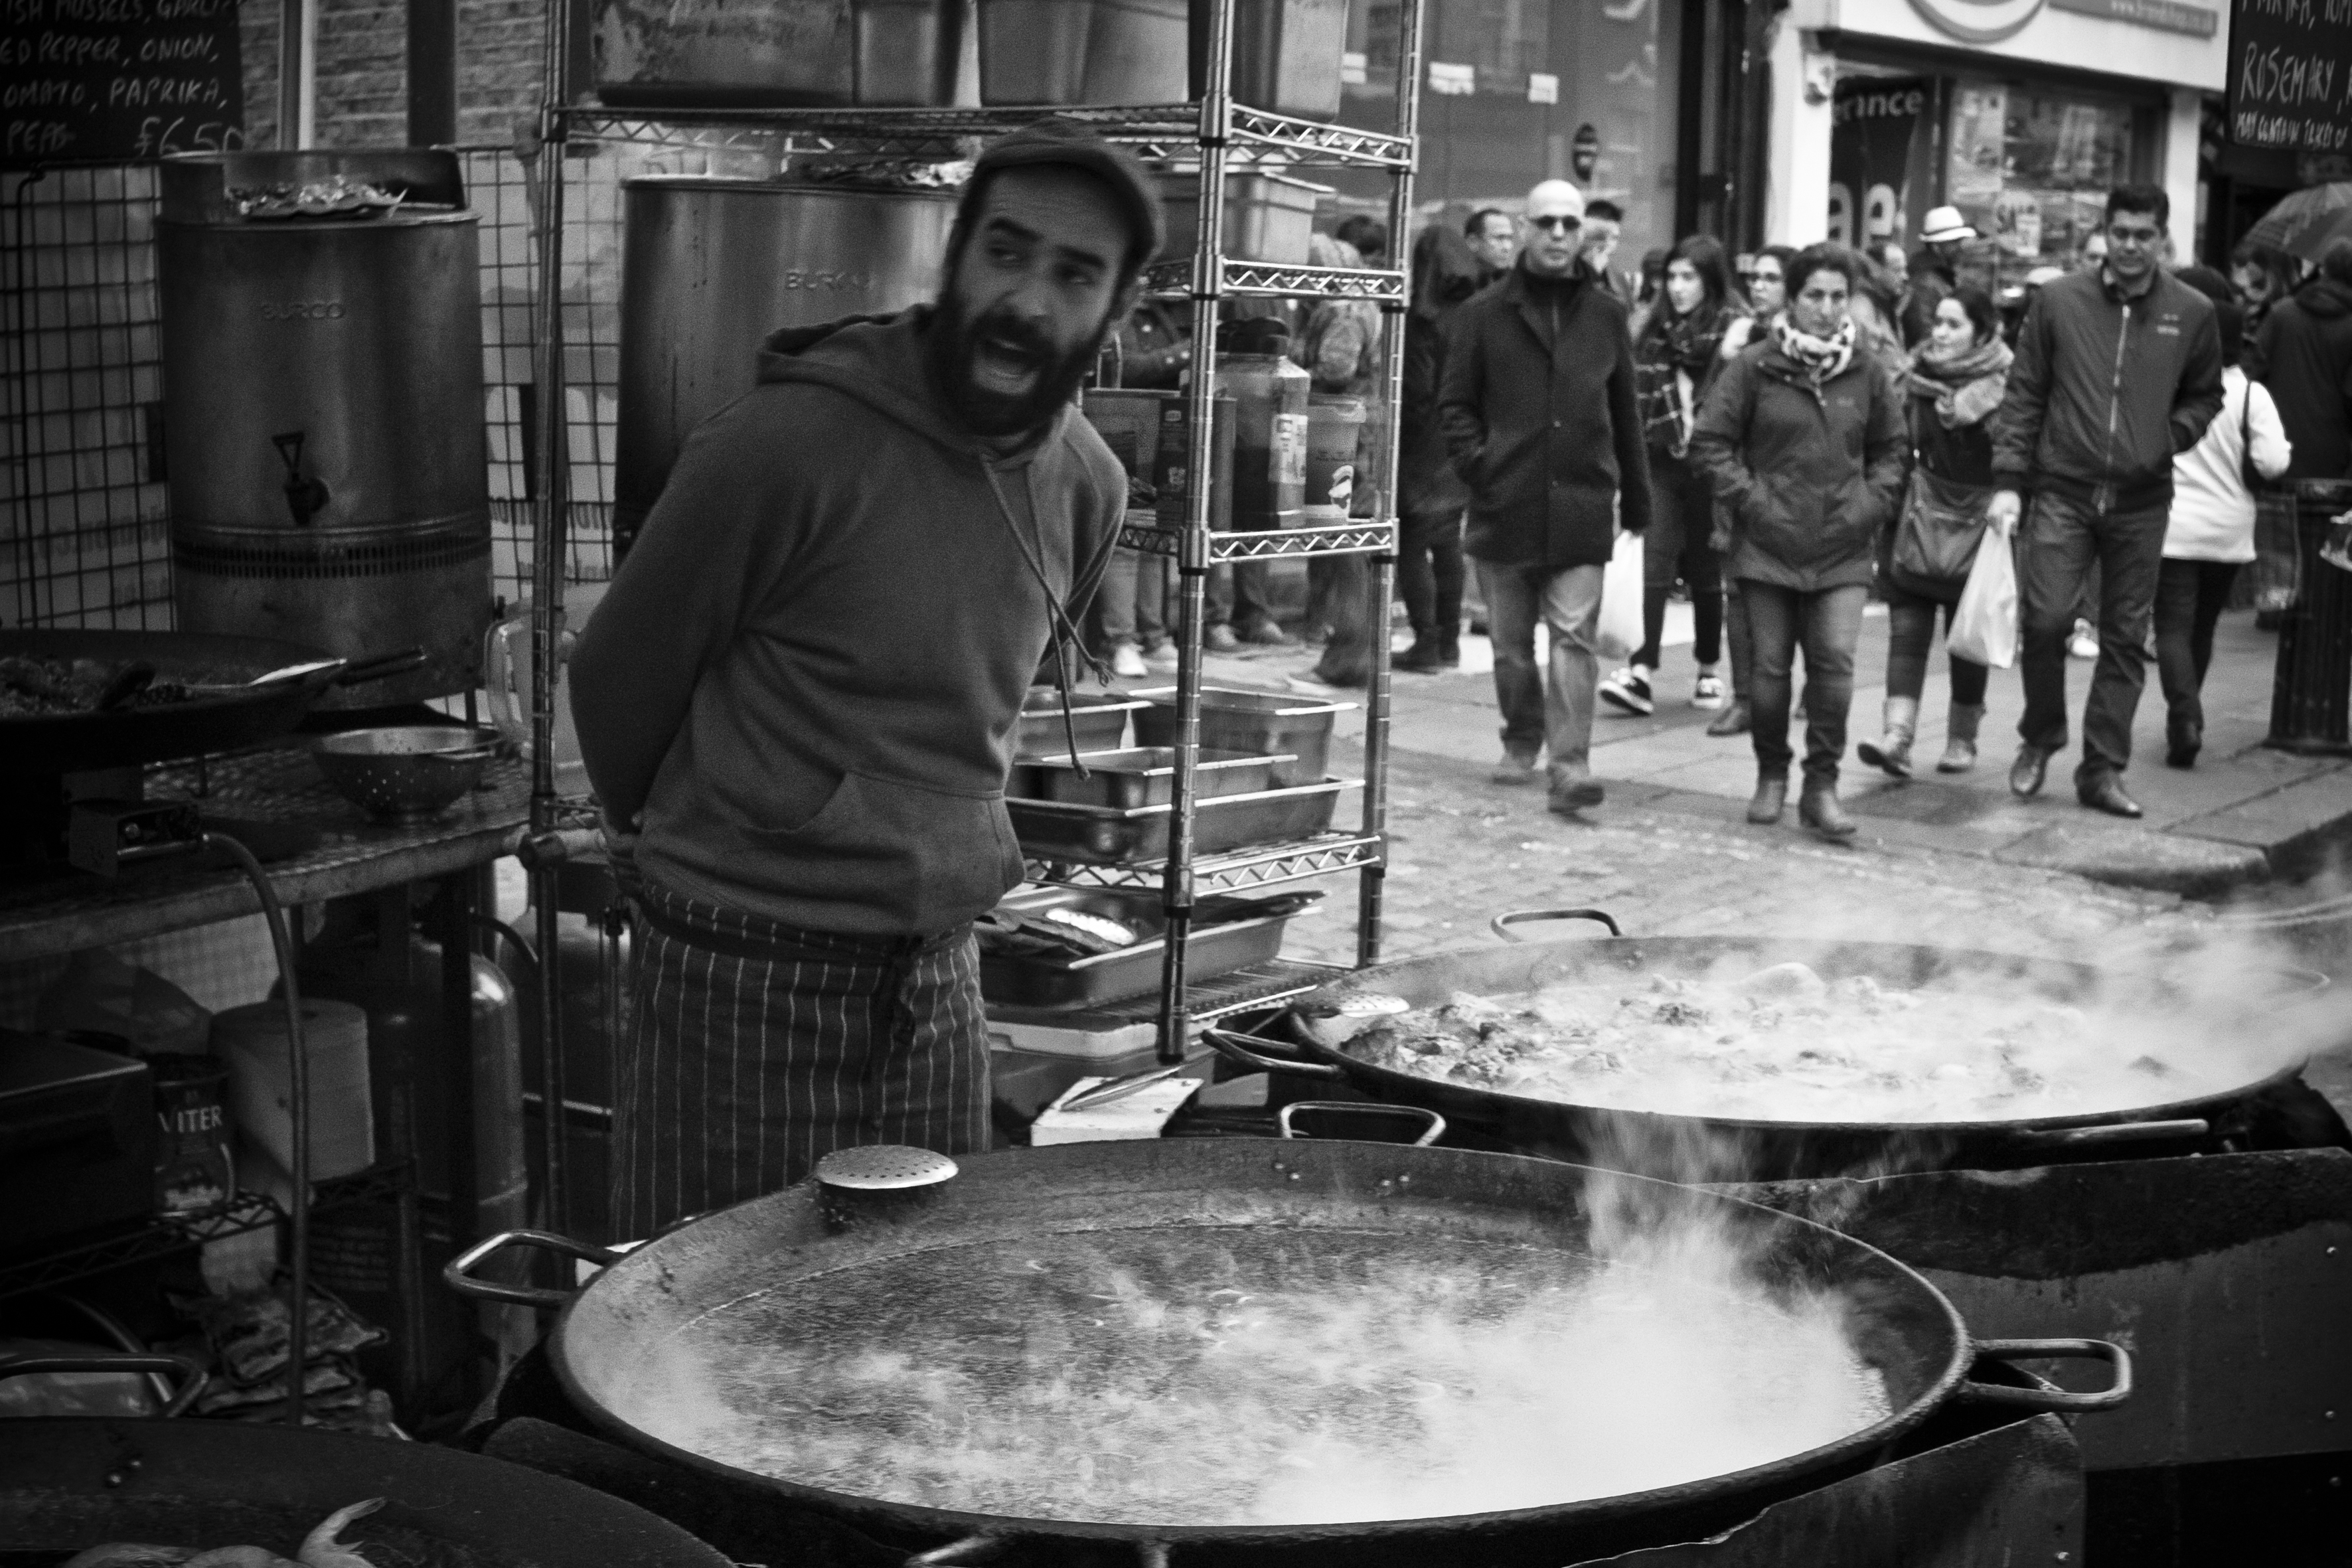
music, black and white, road, street, photography, urban, travel, fujifilm, market, musician, black, monochrome, drum, uk, england, bw, blackandwhite, blackwhite, london, ngc, photograph, noiretblanc, fuji, drums, drummer, fujixt1, fujix, nottinghill, monochrome photography